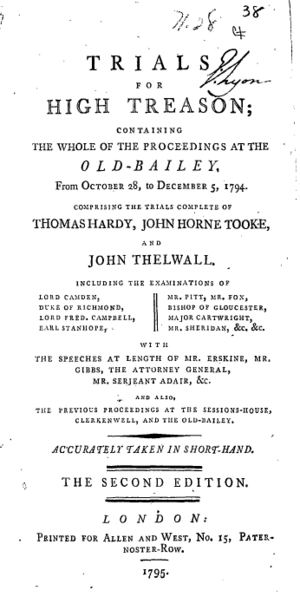
Les procès pour trahison de 1794, arrangés par le gouvernement de William Pitt, furent intentés afin d'enrayer le mouvement radical britannique des années 1790. Plus de trente radicaux furent initialement arrêtés; trois d'entre eux furent effectivement jugés pour haute trahison : Thomas Hardy, John Horne Tooke et John Thelwall. Par défiance envers la politique gouvernementale, ils furent acquittés par trois jurys indépendants, en novembre 1794, à la grande satisfaction du public. Les procès en trahison étaient une extension des procès pour sédition de 1792 et 1793 contre les parlementaires réformateurs d'Angleterre et d'Écosse.